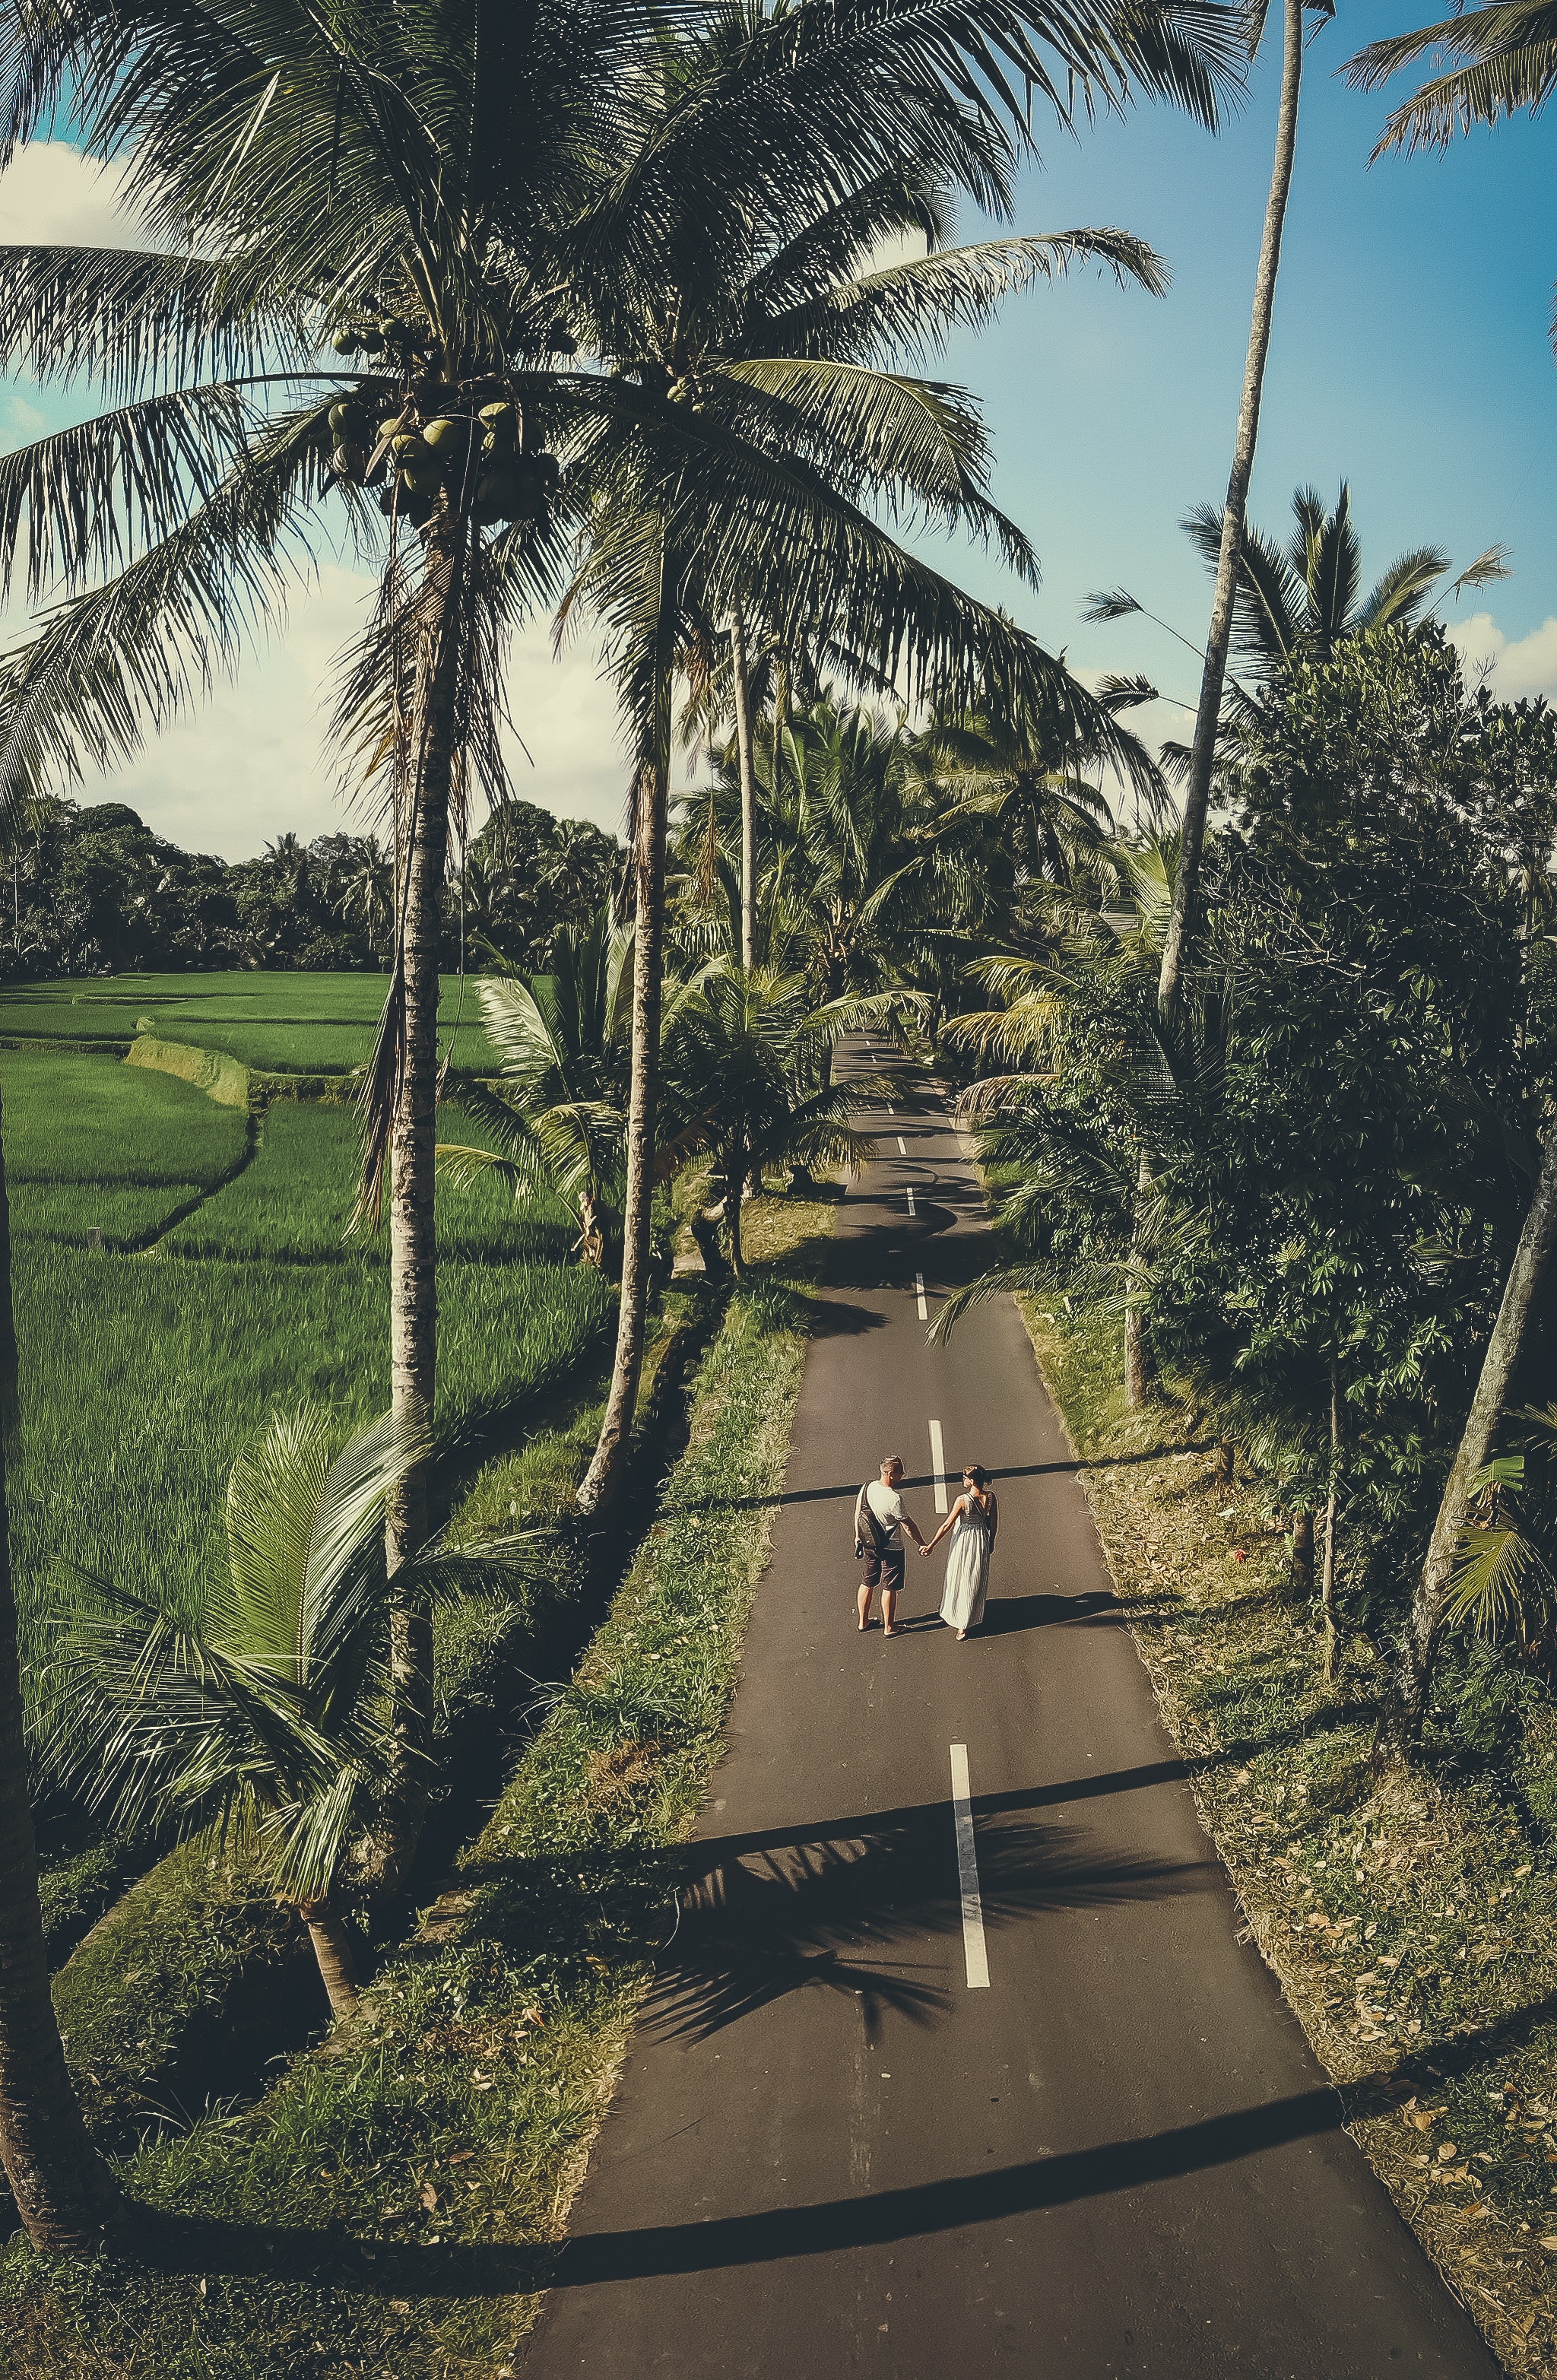
tree, palm tree, arecales, woody plant, plant, sky, elaeis, attalea speciosa, road, tropics, photography, landscape, coconut, plantation